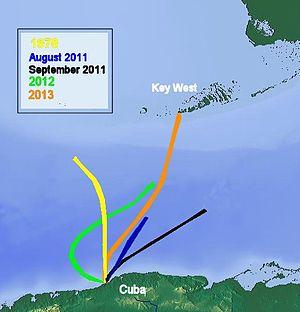
Diana Nyad est une nageuse américaine qui, le 2 septembre 2013 a relié Cuba à la Floride en 52 heures, 54 minutes et 18 secondes.